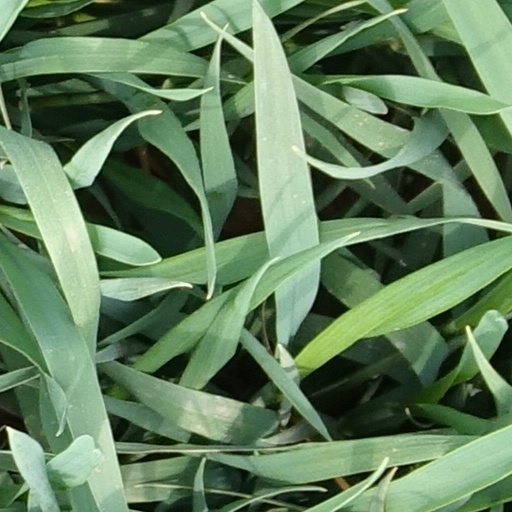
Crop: wheat